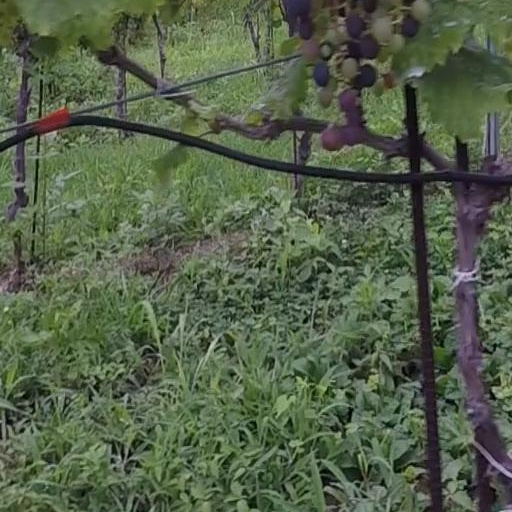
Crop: grape